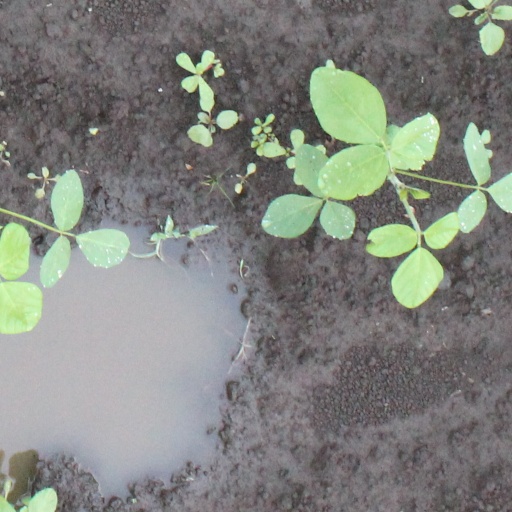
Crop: soybean